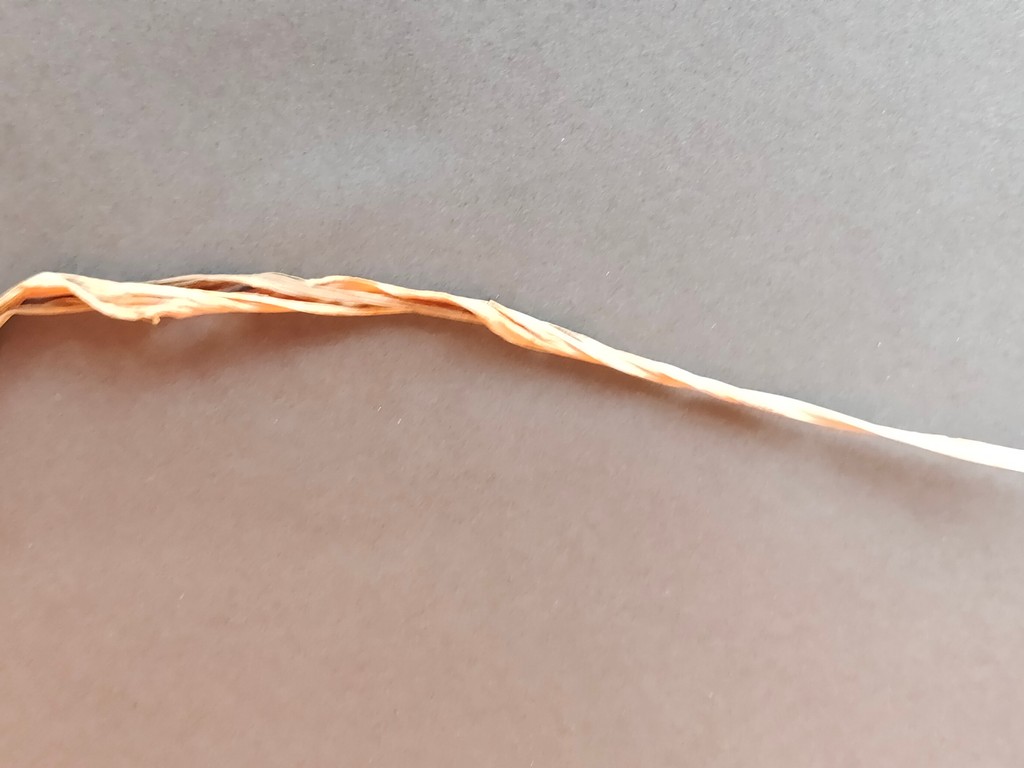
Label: Dried